Carposinoidea

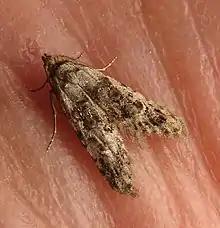
"Bondia" sp.

Carposinoidea, the "fruitworm moths", is a superfamily of insects in the lepidopteran order. The superfamily is also known as Copromorphoidea, which is a junior synonym. These moths are small to medium-sized (10–50 mm. in wingspan) and are broad-winged bearing some resemblance to the superfamilies Tortricoidea and Immoidea. The antennae are often "pectinate" especially in males, and many species of these well camouflaged moths bear raised tufts of scales on the wings and a specialised fringe of scales at the base of the hindwing sometimes in females only; there are a number of other structural characteristics (Common, 1990; Dugdale et al., 1999) . The position of this superfamily is not certain, but it has been placed in the natural group of "Apoditrysia" "Obtectomera" (Minet, 1991), rather than with the superfamilies Alucitoidea or Epermenioidea within which it has sometimes previously been placed, on the grounds that shared larval and pupal characteristics of these groups have probably evolved independently. It has been suggested that the division into two families should be abandoned (e.g. Holloway et al., 2001).